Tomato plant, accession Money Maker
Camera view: horizontal (90 deg, fisheye); turntable rotation: 150 degrees
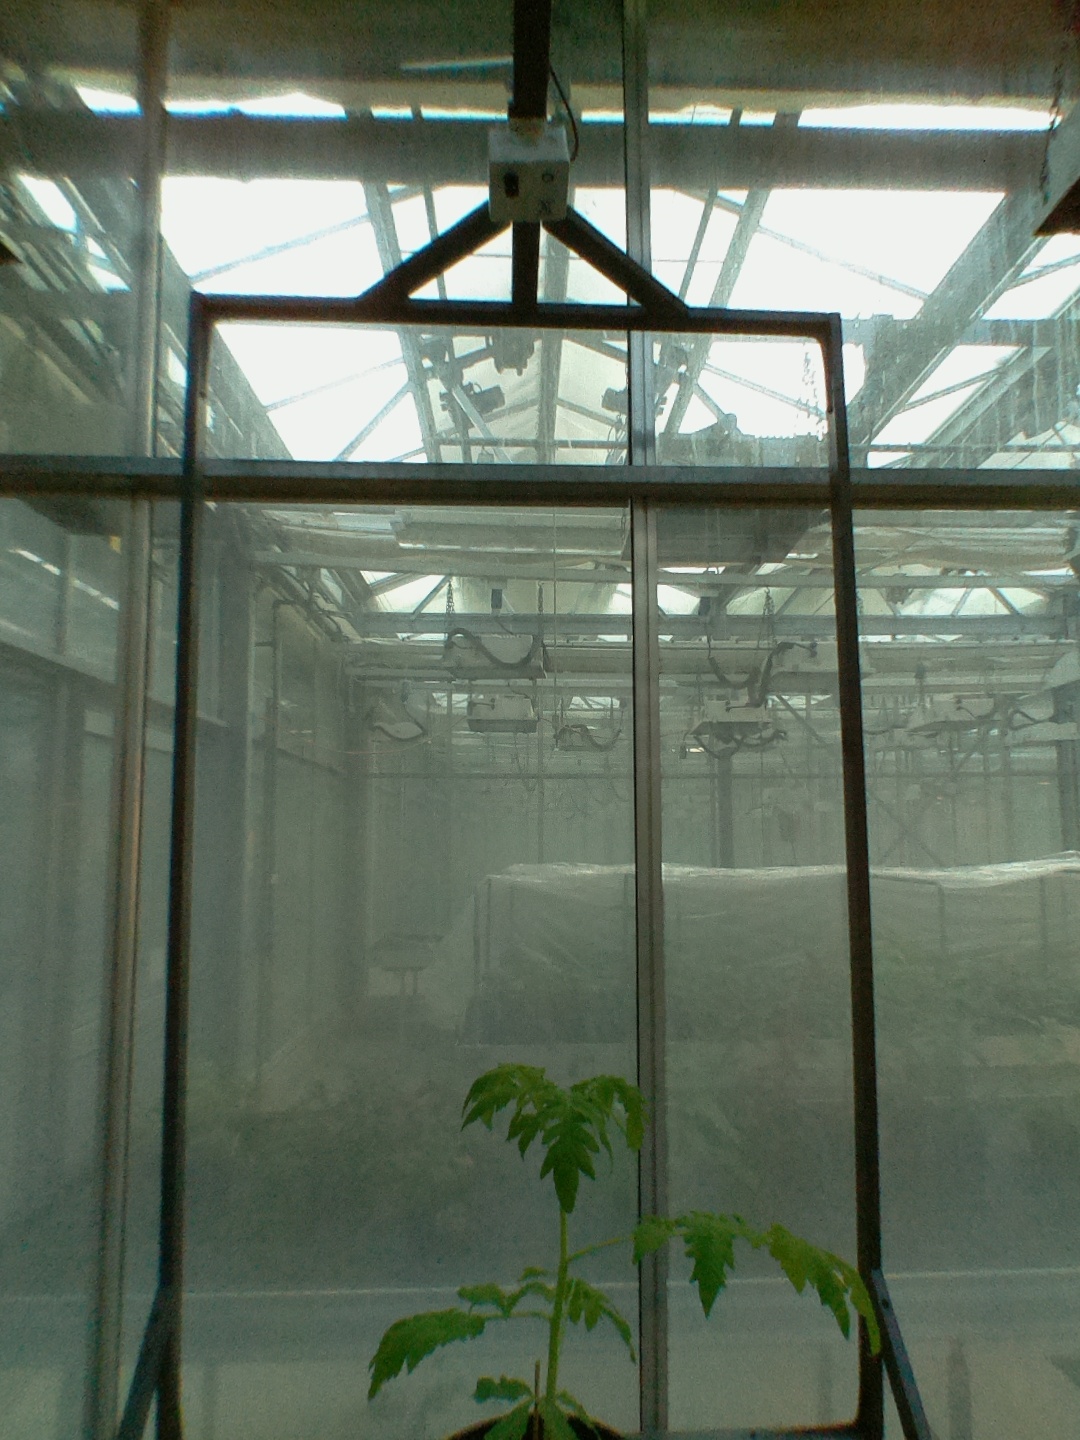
BBCH growth stage 13: 6 of true leaves visible